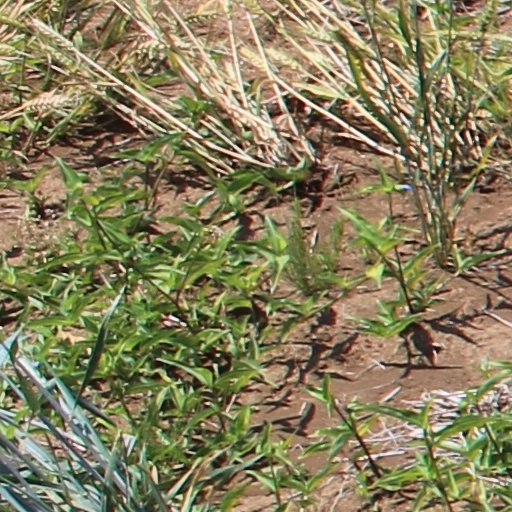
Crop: wheat